Early life and career of Suharto

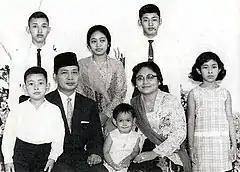
Suharto with his wife and six children in 1967

By 1950, Suharto served as commander of Brigade X ("Garuda Mataram Brigade") of Diponegoro Division, consisting of four battalions of around 800 men each. In April 1950, Suharto led this brigade to Makassar as part of expeditionary force to suppress a rebellion of former KNIL supporters of the Dutch-established State of East Indonesia led by Andi Azis (Makassar Uprising). During his stay in Makassar, Suharto became acquainted with his neighbours the Habibie family, whose eldest son B. J. Habibie would later become Suharto's vice-president and went on to succeed him as president. Suharto's brigade later engaged in the difficult mission of disarming and integrating both former KNIL soldiers and former pro-Republican guerillas into the army. His brigade defeated an unruly former guerrilla unit under Arief Rate (who was killed) and hostile former KNIL soldiers in heavy urban combat in Makassar city centre during June 1950, losing seventeen men killed in action. Suharto and his brigade returned to Central Java in September 1950 with the successful dissolution of State of East Indonesia into newly formed Unitary Republic of Indonesia.